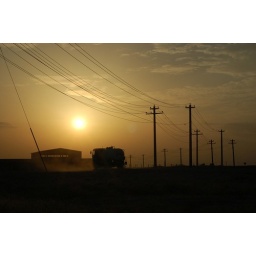
A tanker truck in Iraq returns to base at sundown.